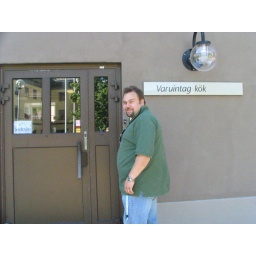
Thomas took us to his kitchen (he's a chef) at the big old StorEnso building in Falun.